Château Malromé

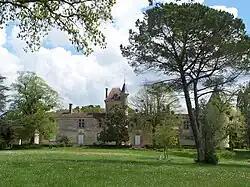
Château Malromé

The Château Malromé is located in the commune Saint-André-du-Bois, in the French department of Gironde. It became the home of the mother of the painter Henri de Toulouse-Lautrec.